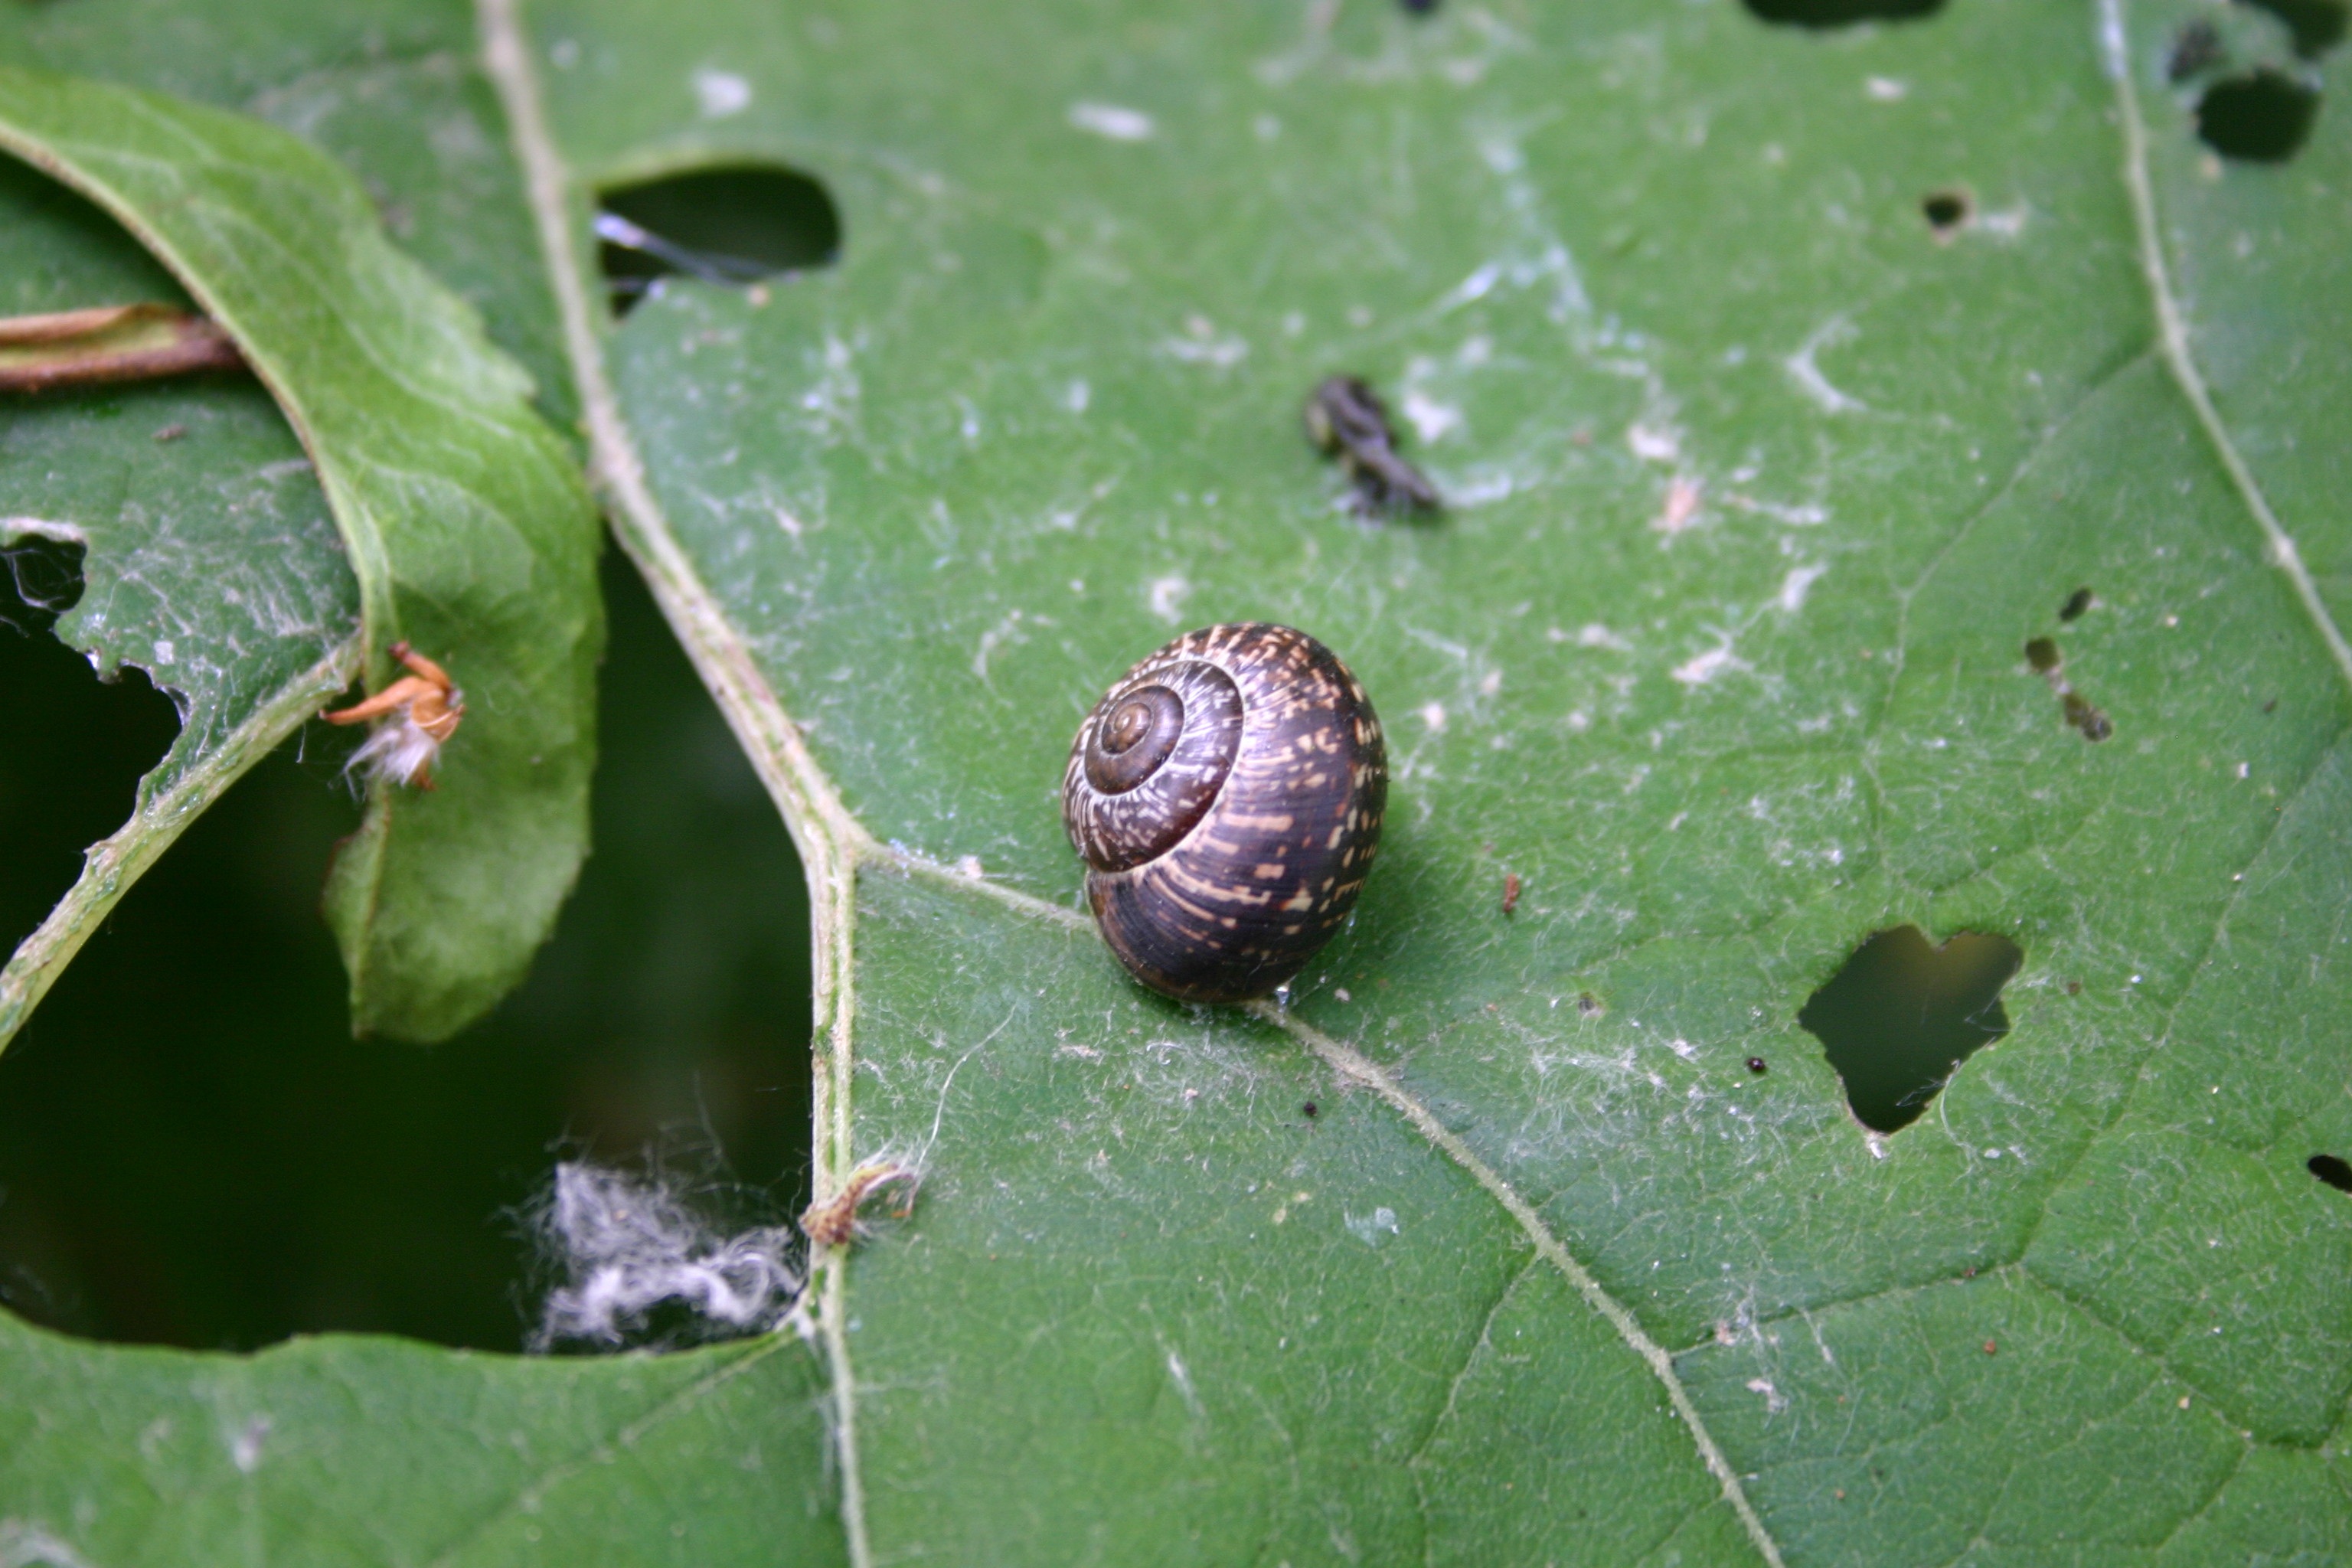
nature, leaf, flower, green, insect, botany, rest, close, flora, fauna, invertebrate, close up, snail, macro photography, snail shell, leaf beetle